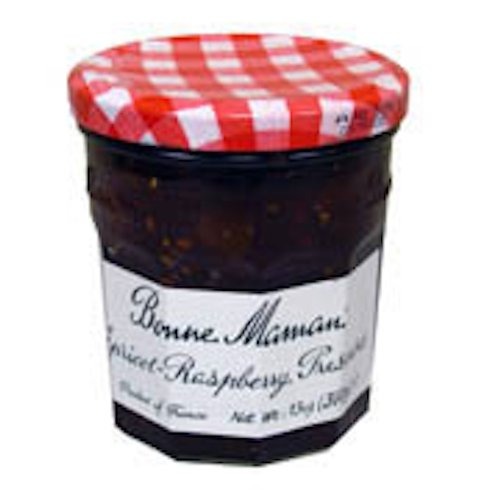
Item Name: Bonne Maman Apricot-Raspberry Preserves, 13-Ounce (Pack of 6)
Bullet Point 1: Pack of three,13-ounce(total of 39 ounces)
Bullet Point 2: All natural ingredients with no artificial colorings
Bullet Point 3: No additives or preservatives
Value: 78.0
Unit: Ounce

Price: 59.99